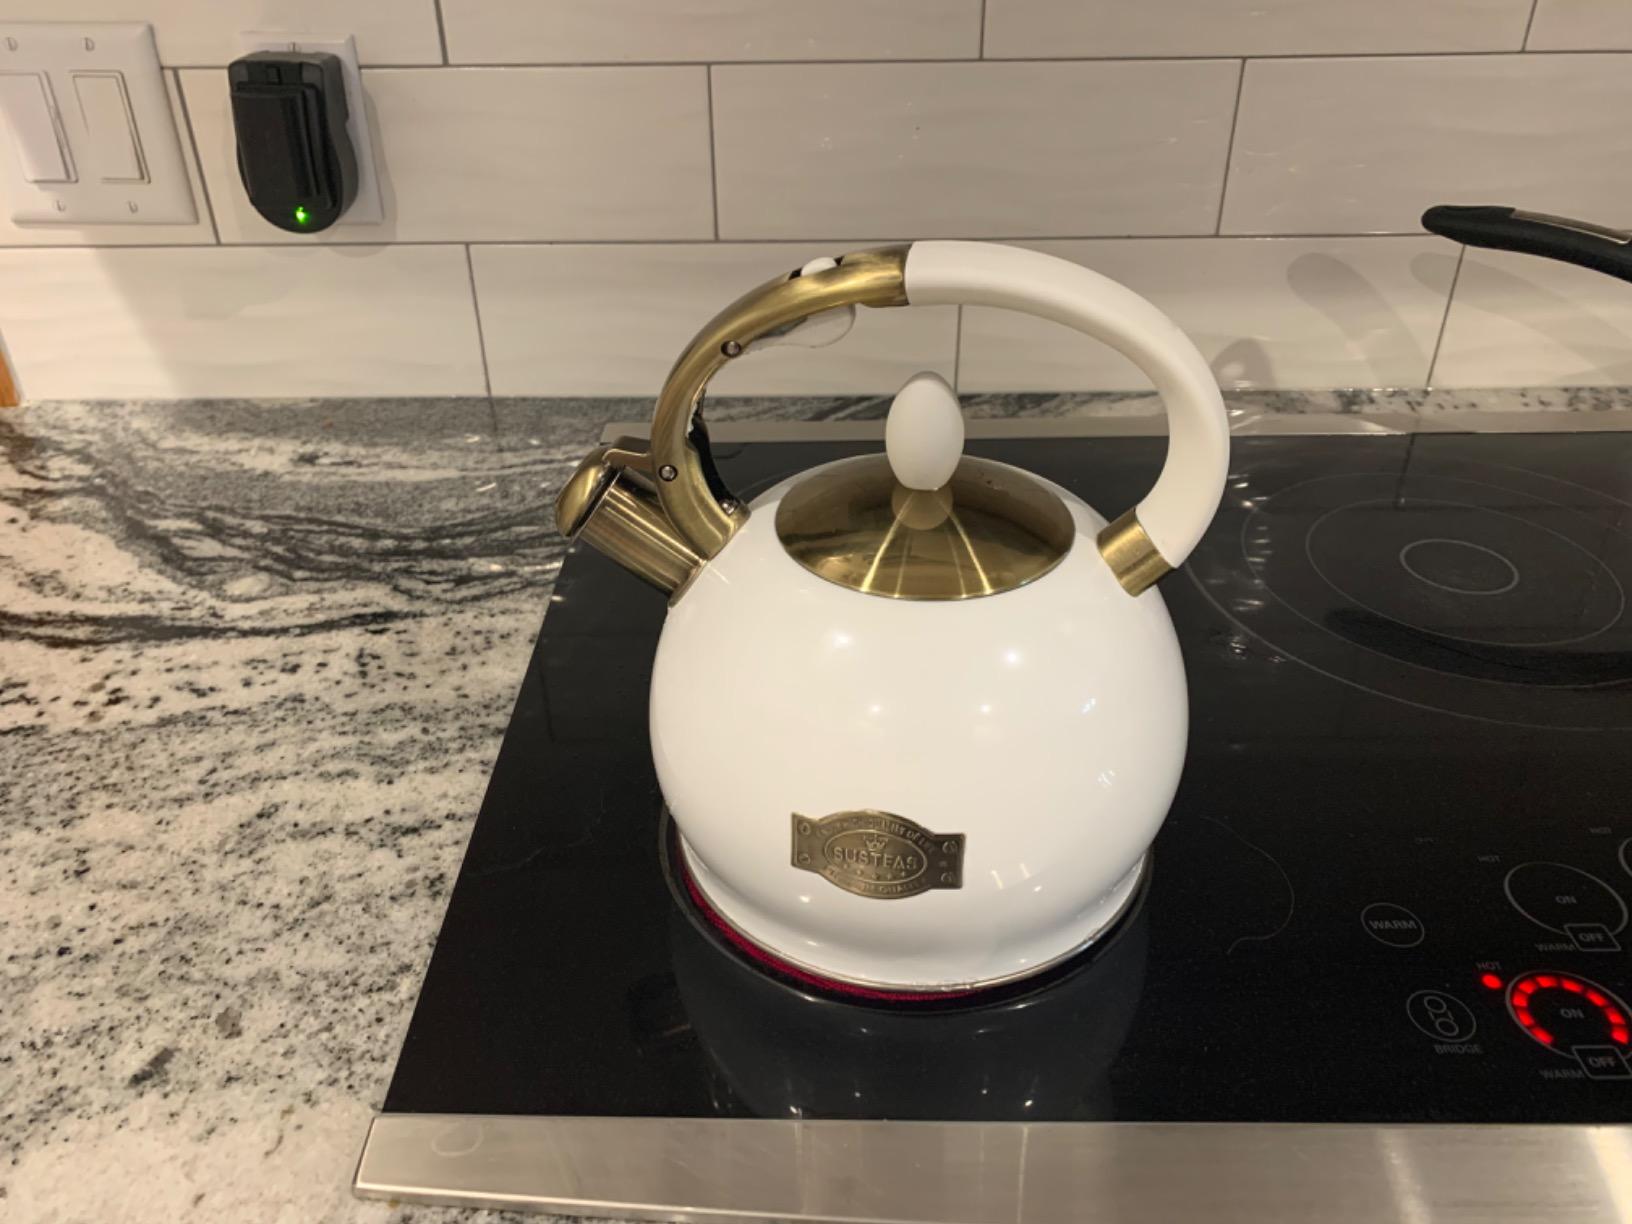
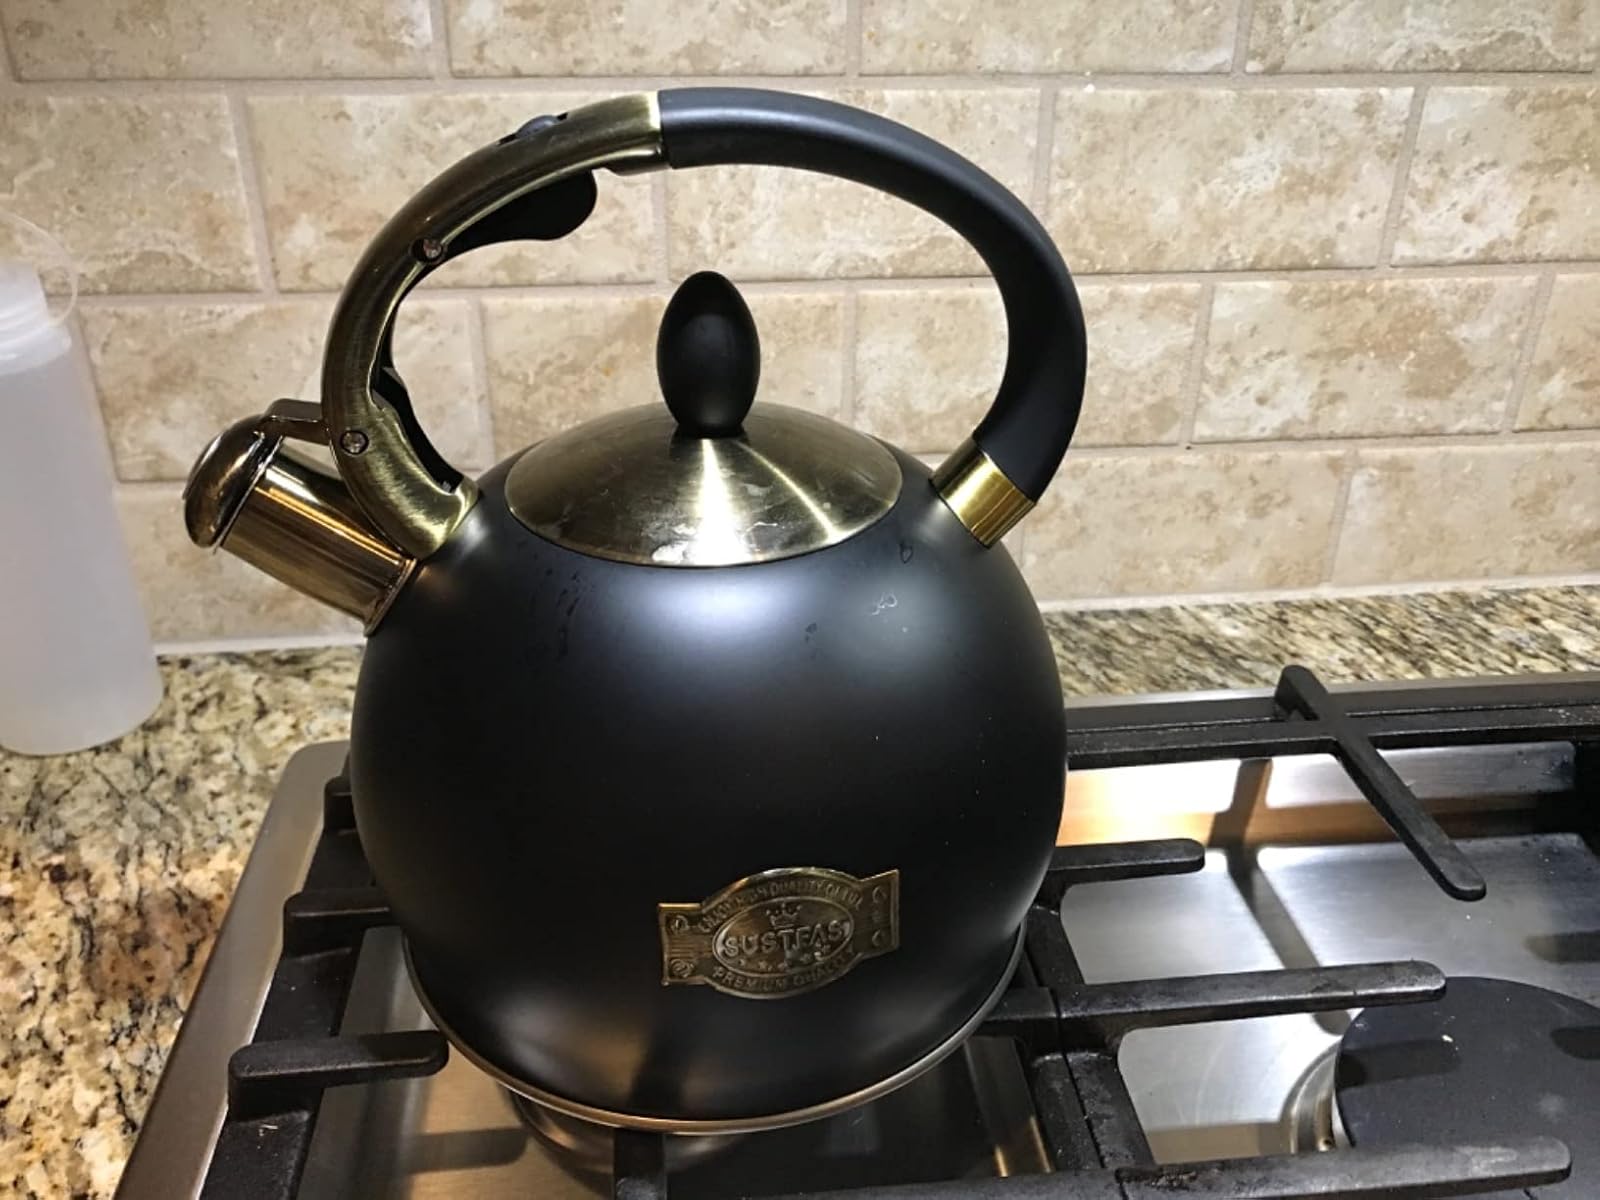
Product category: items_kettle
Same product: no